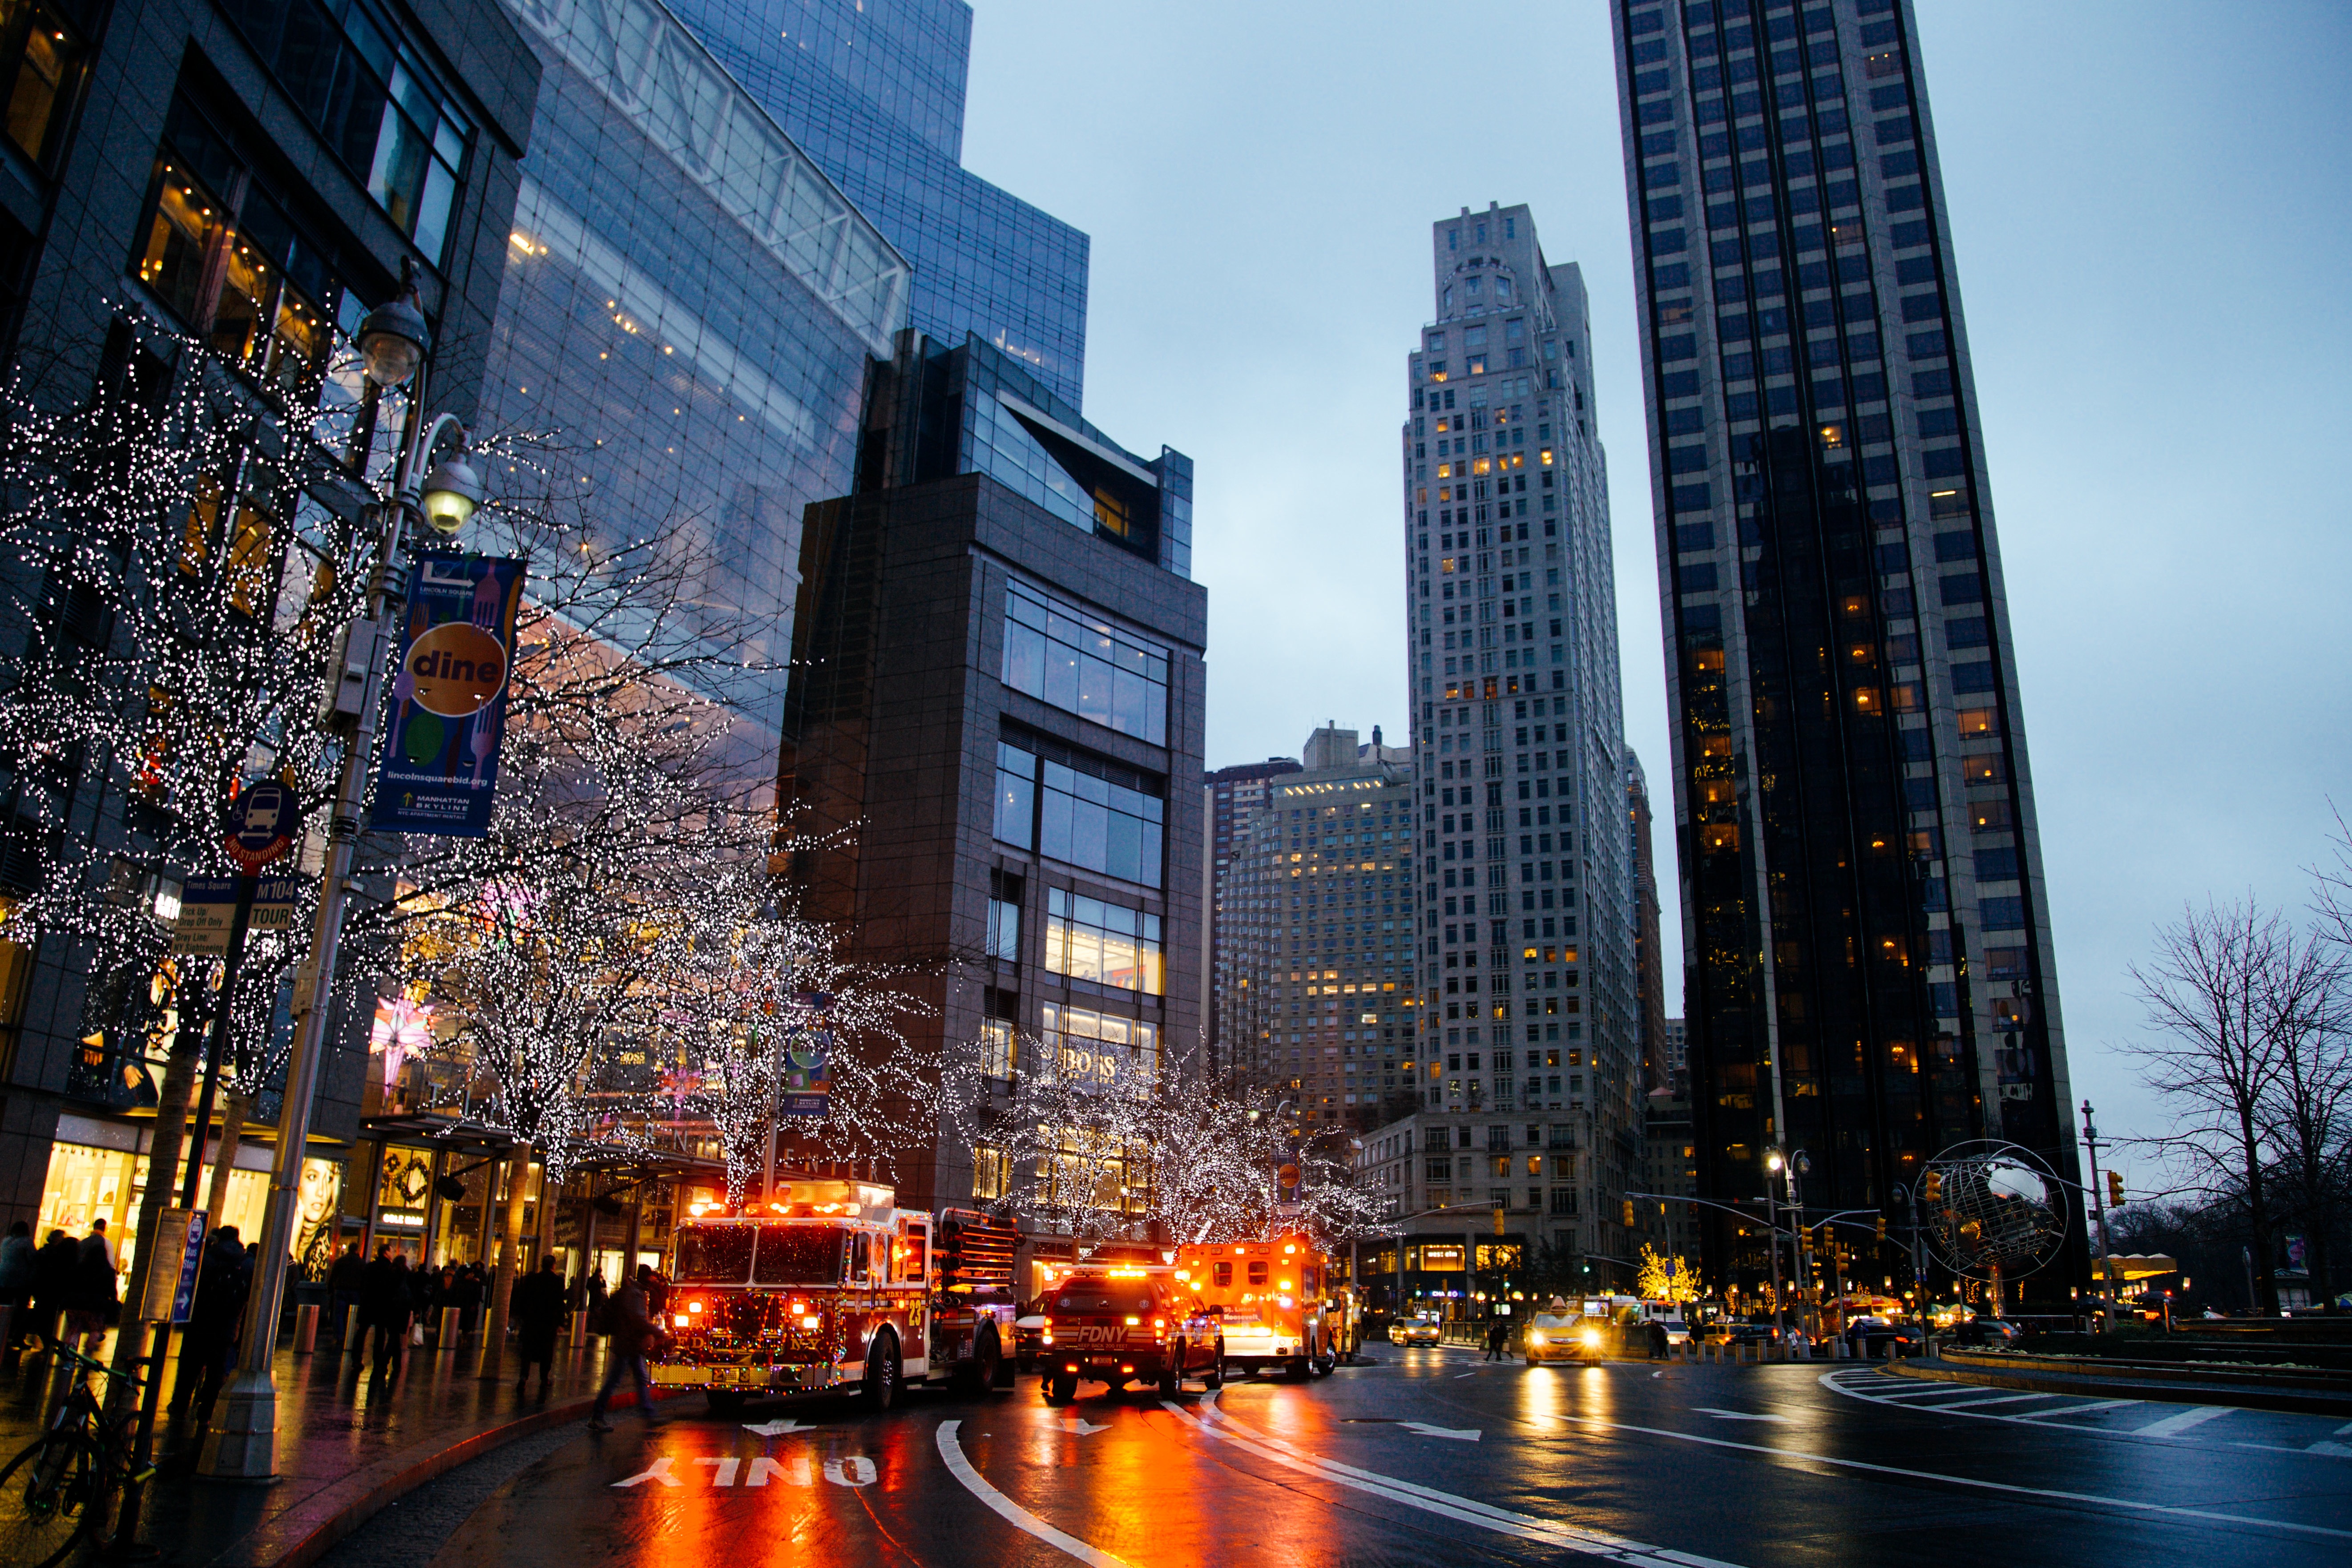
road, skyline, street, night, building, city, skyscraper, cityscape, downtown, dusk, evening, reflection, landmark, tower block, fire truck, fire engine, metropolis, neighbourhood, urban area, residential area, human settlement, metropolitan area